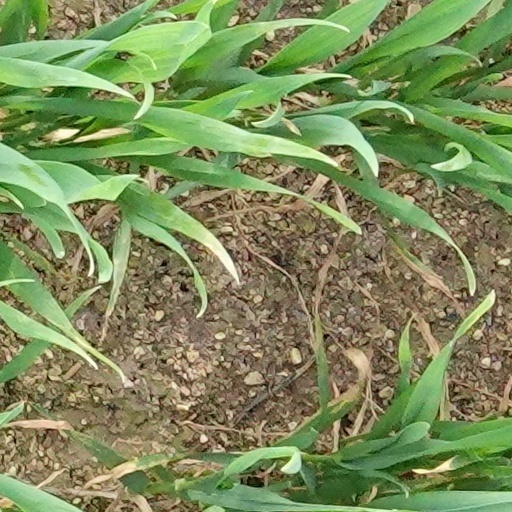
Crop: wheat